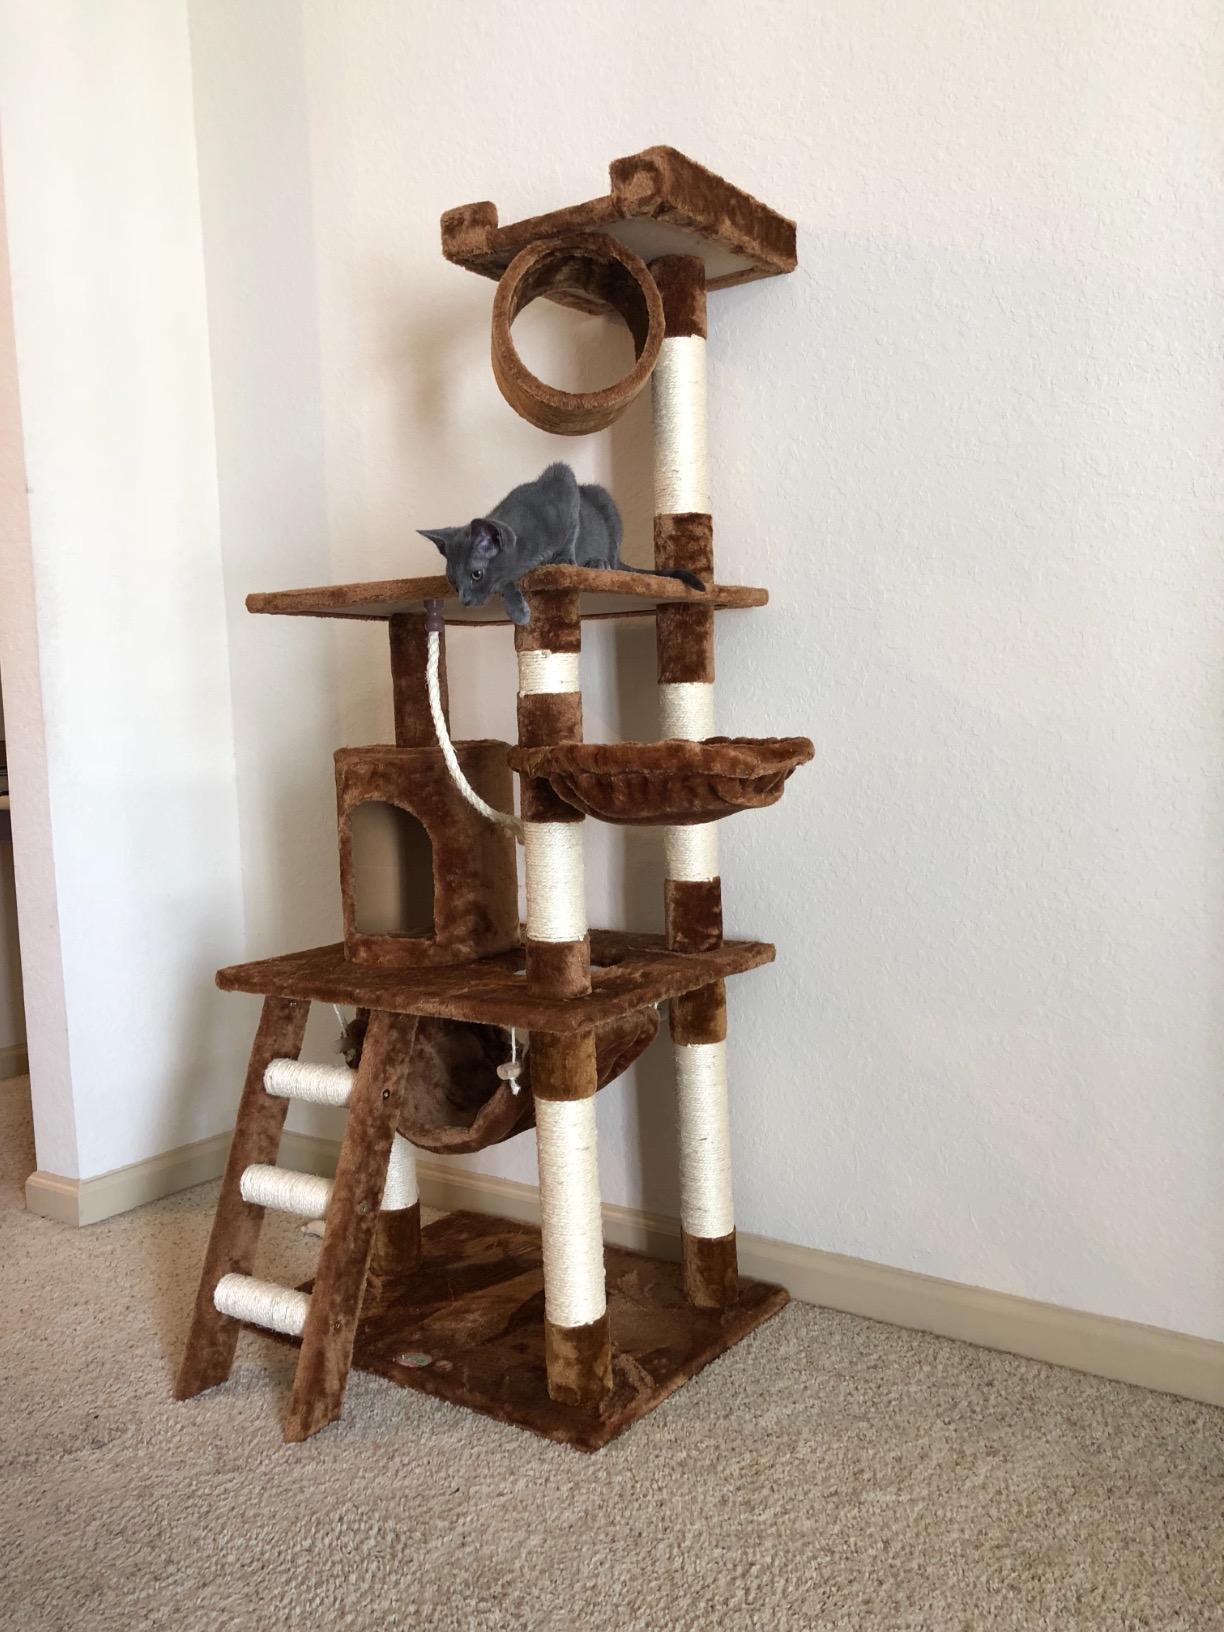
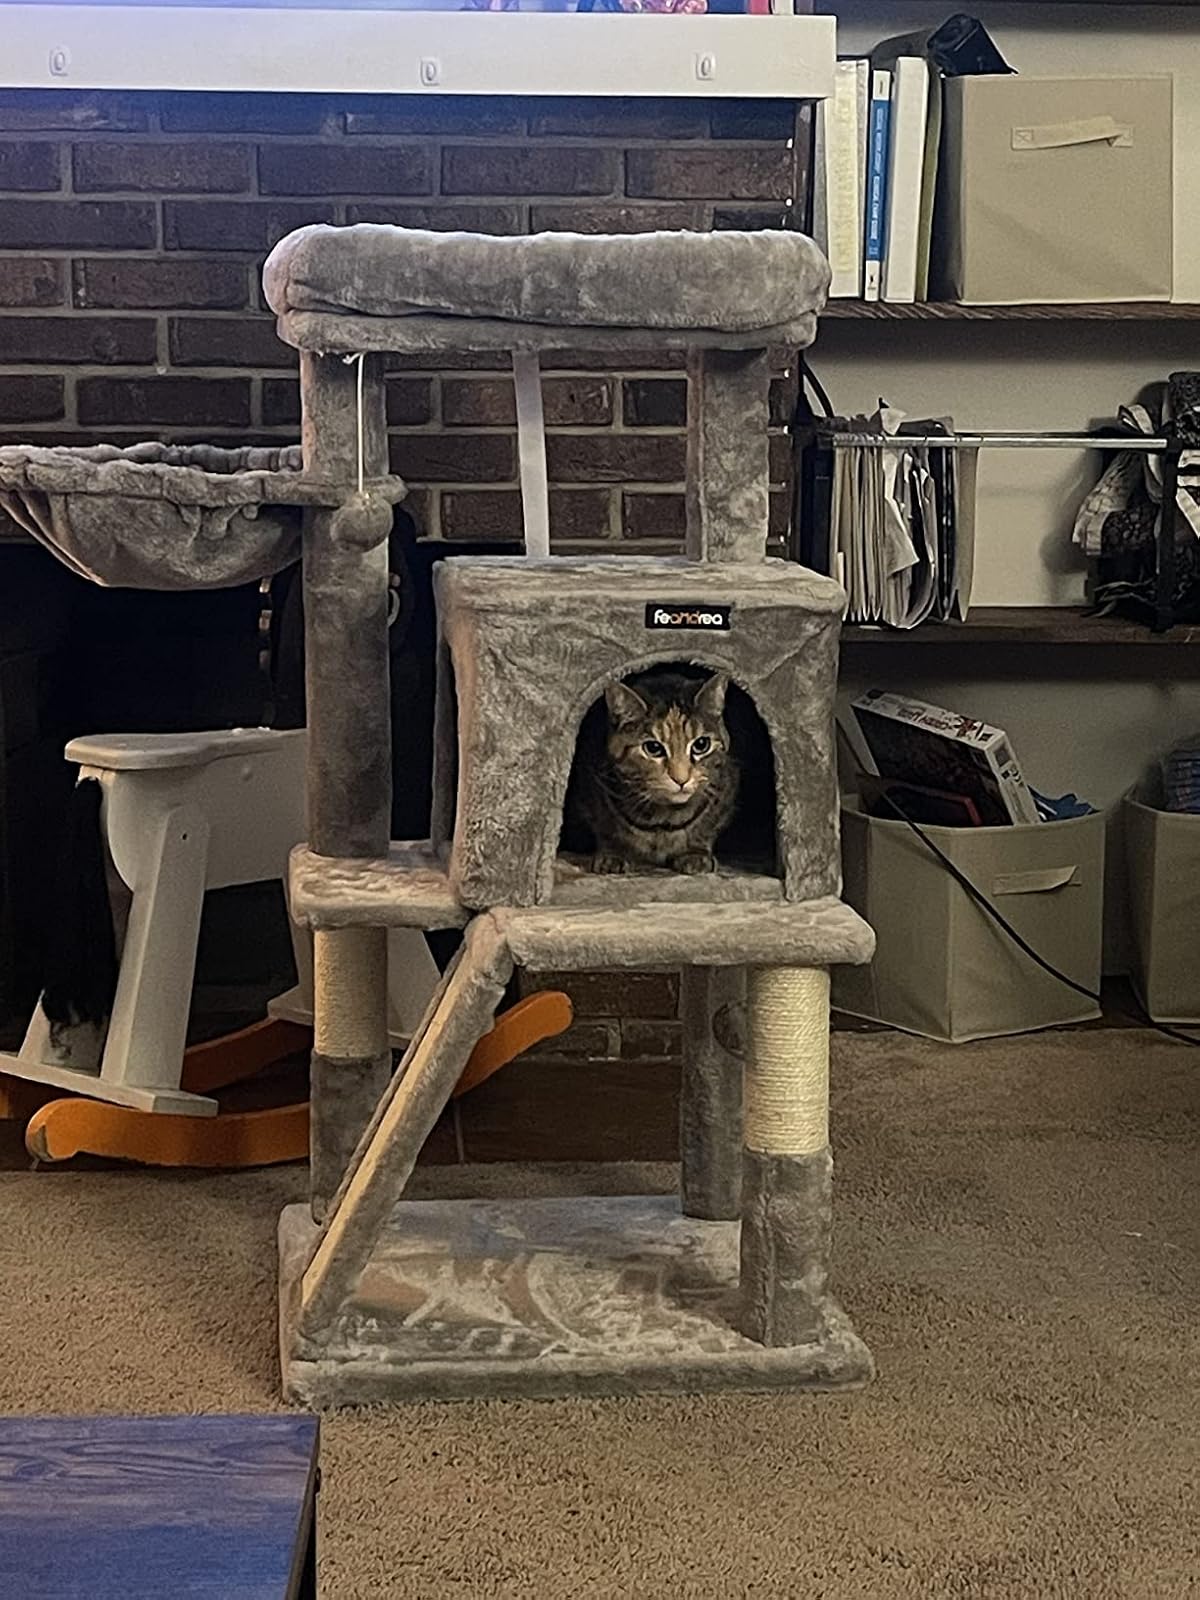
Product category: items_cat tree
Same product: no